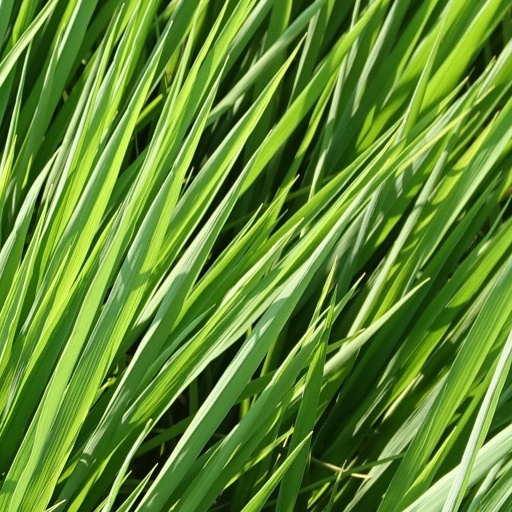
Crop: rice